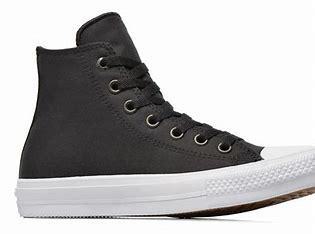
Brand: Converse
Model: Chuck Taylor All Star Ii